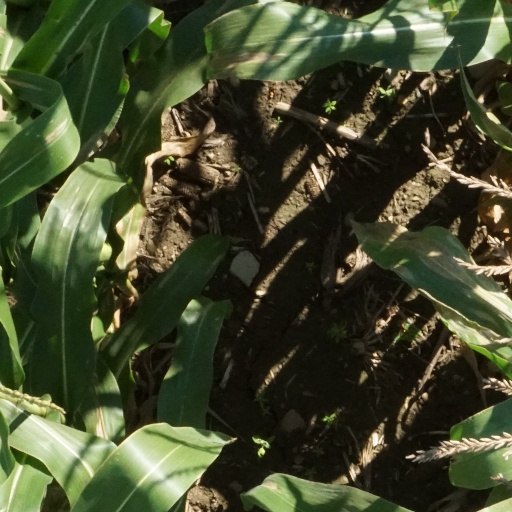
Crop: maize; corn